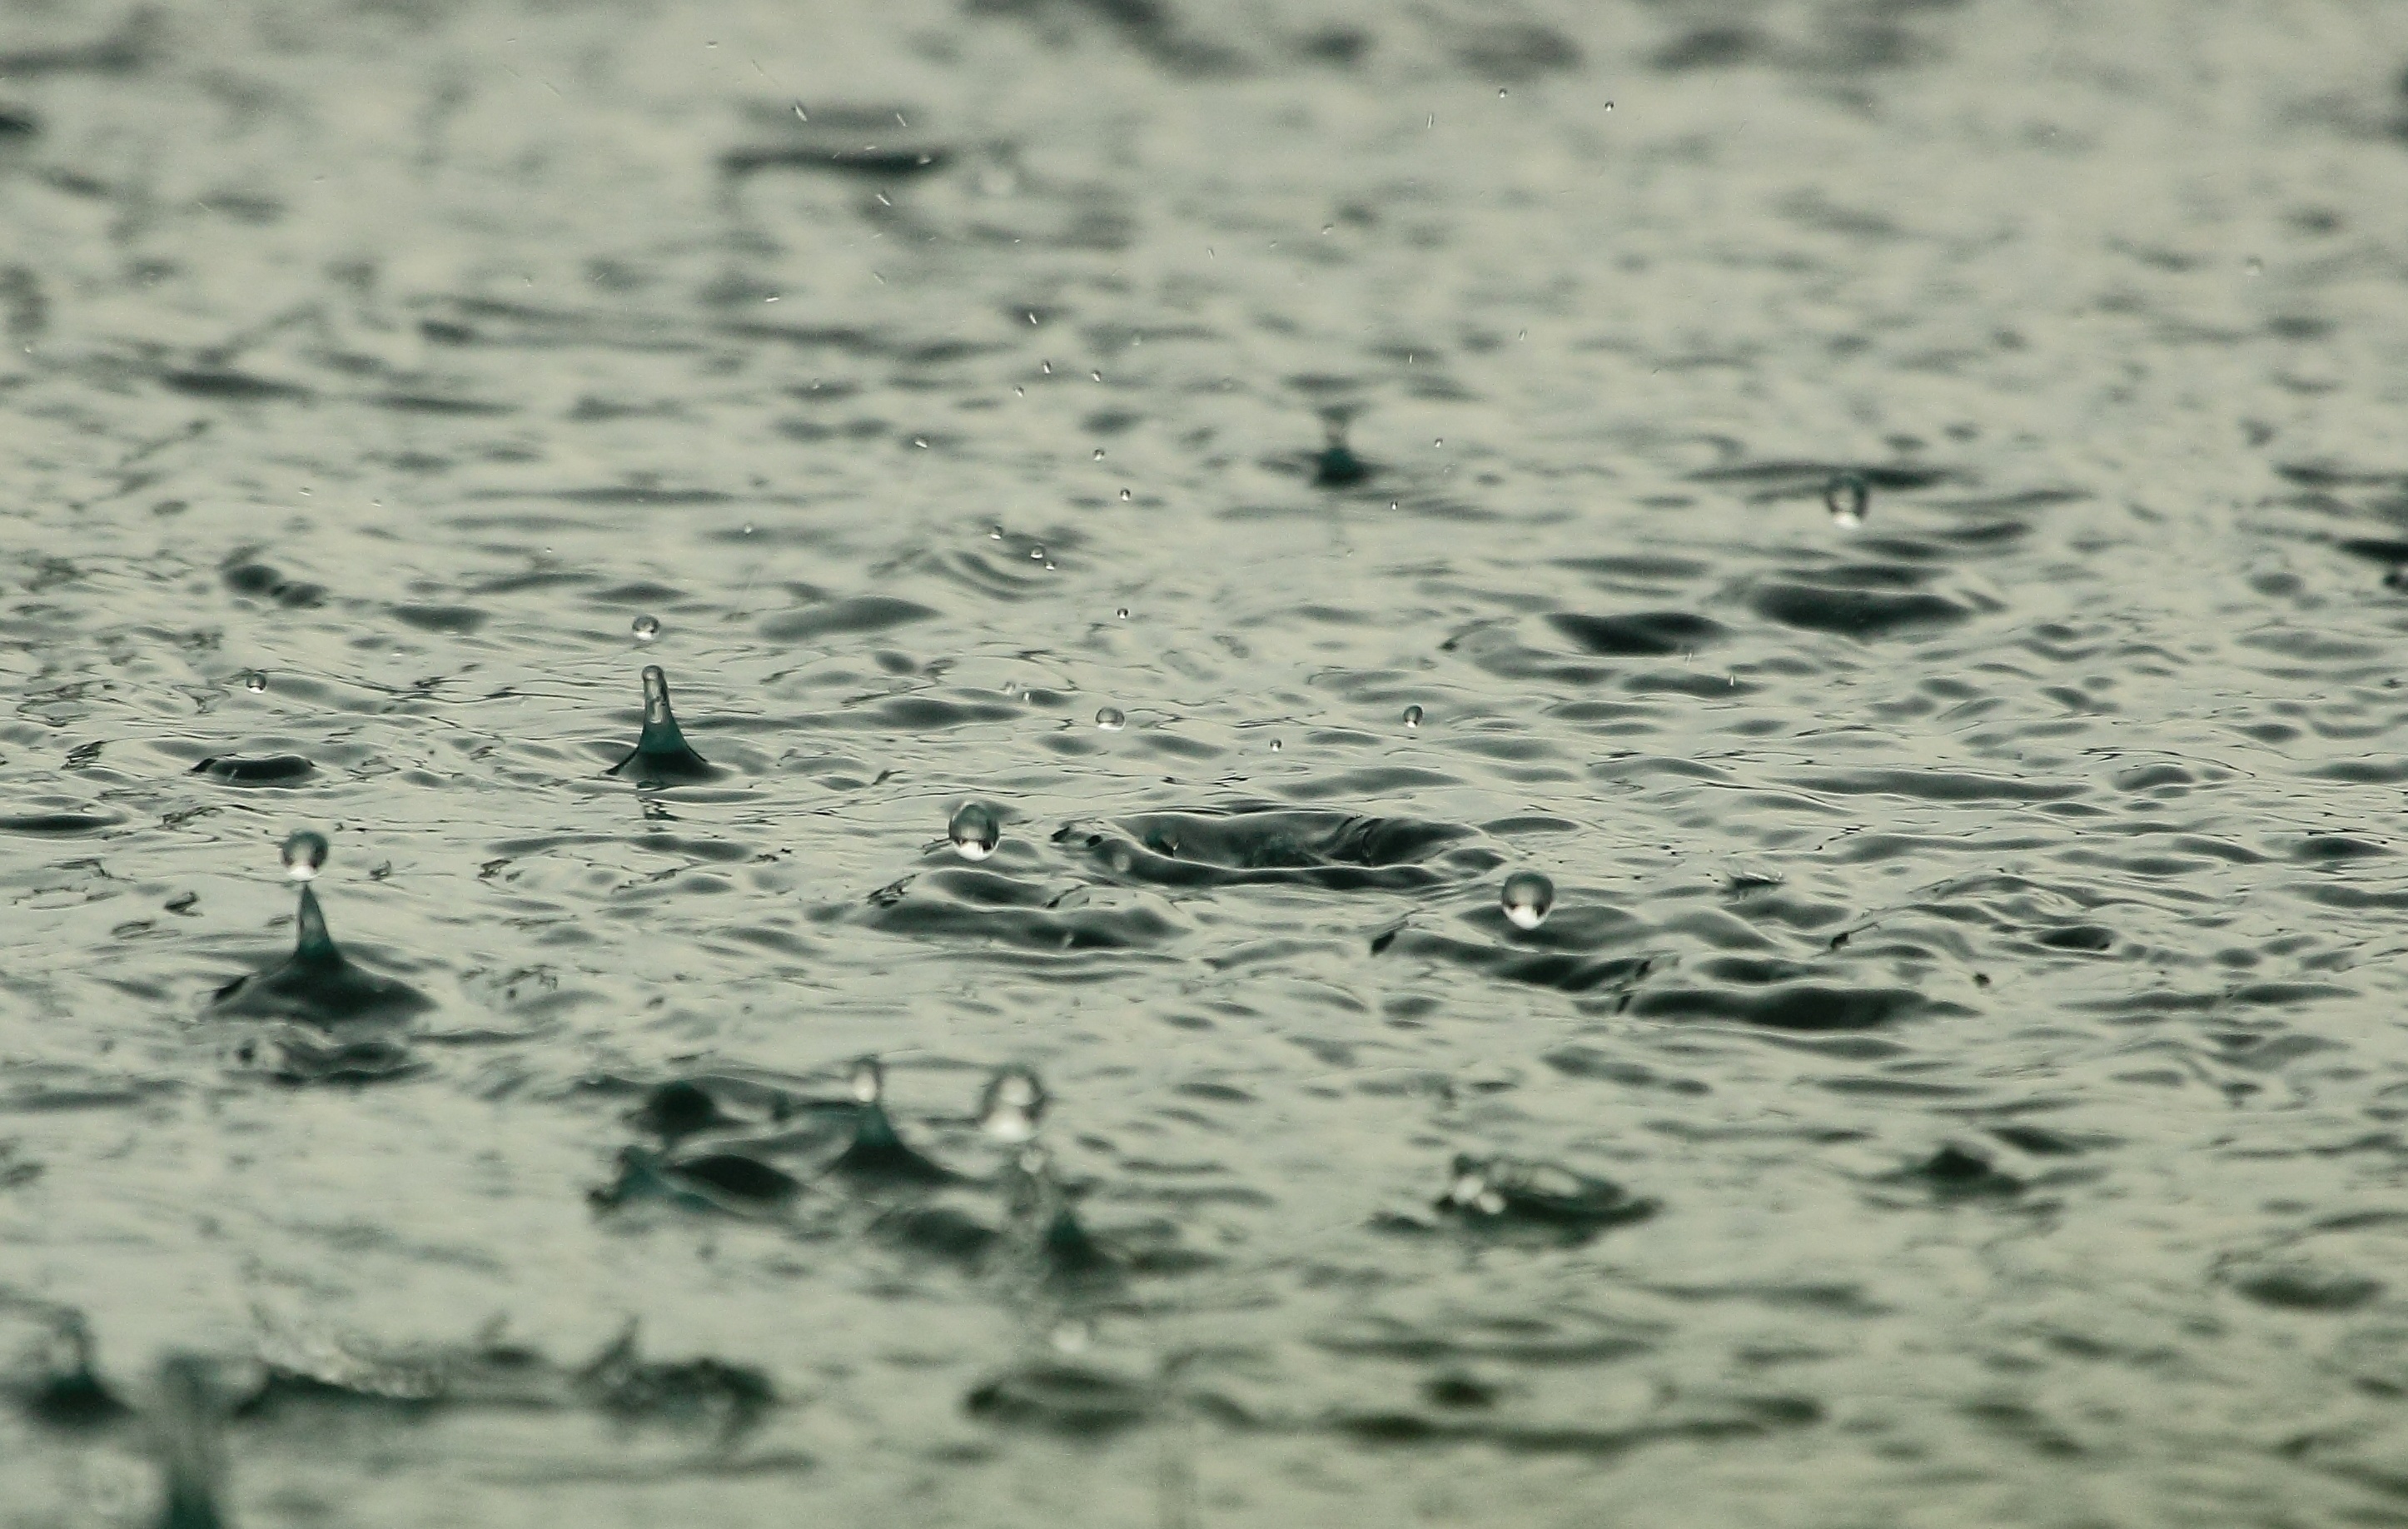
sea, water, sand, bird, rain, wave, reflection, drops, water bird, priroda, mudflat